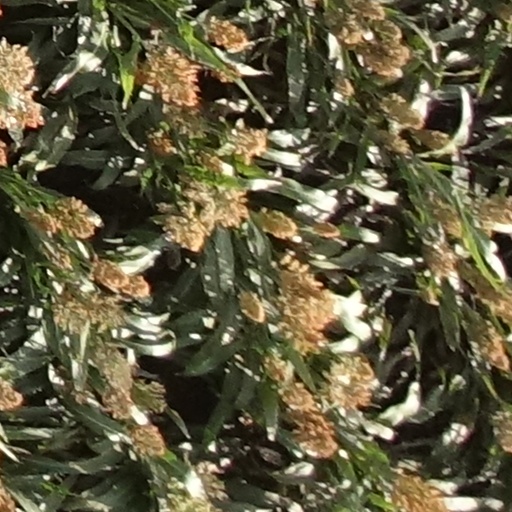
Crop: sorghum